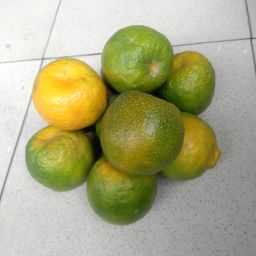
Fruit: Orange
Quality: Good